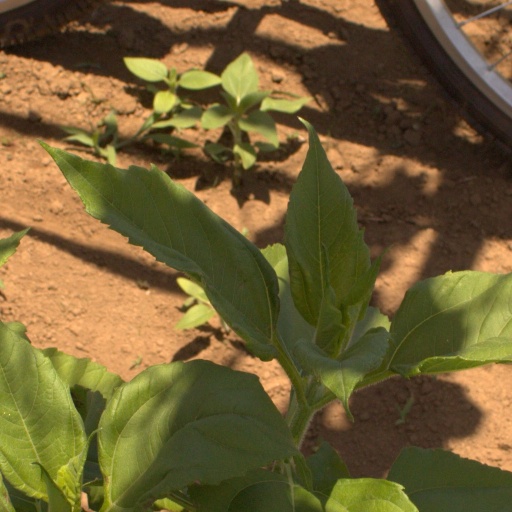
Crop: Jerusalem artichoke